Pampas Grande

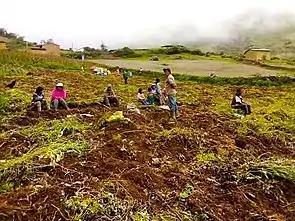
Potato harvest in Pampas Grande

The cultivation lands are conducted individually; Such plots have extensions from approximately 0.05 to 1 hectare. While natural pasture areas belong 40% to private owners and 60% are for joint use by the beneficiaries. The potential of agricultural area is 600 ha; which are currently used by 20% due to the lack of water resources. Situation that needs improvement with the implementation of irrigation projects, with the use of water for irrigation from springs in forest areas and zones; afforestation that at the same time will allow greater infiltration of rainwater to the subsoil, as well as improving the microclimate in this area.